Skeppsholmsbron

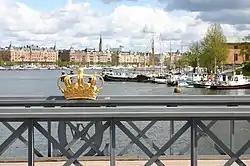
Gilded crown on Skeppsholmsbron with Strandvägen in the background.

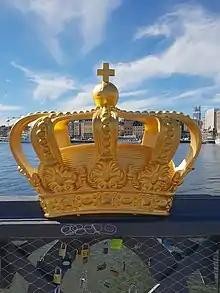
Gilded crown on the western side

Skeppsholmsbron (Swedish: "The Skeppsholm Bridge") is in central Stockholm, Sweden, connecting Blasieholmen to Skeppsholmen.